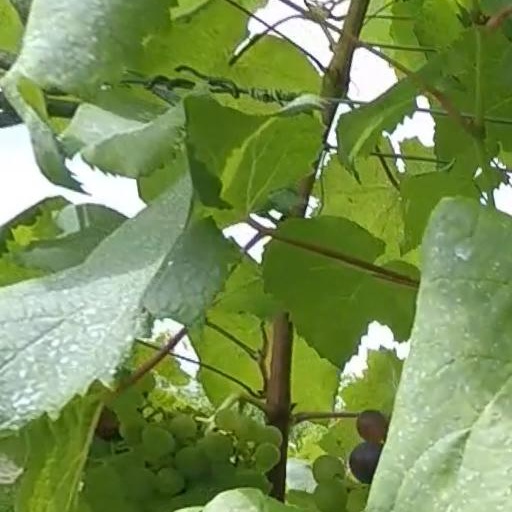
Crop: grape